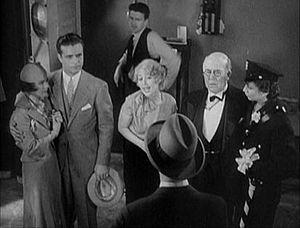
Chercheuses d'or de 1933 est un film musical américain réalisé par Mervyn LeRoy, sorti en 1933.